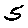
Label: 5